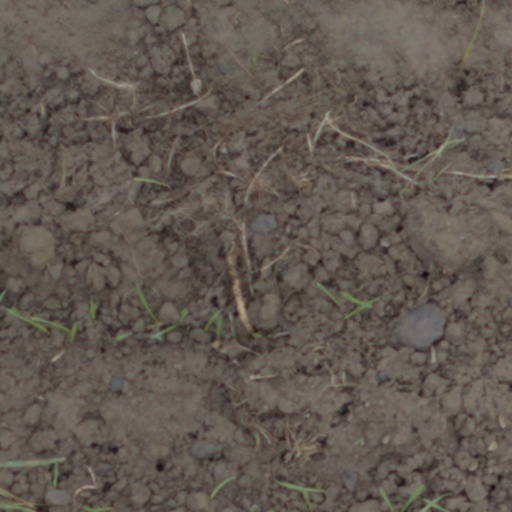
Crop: wheat